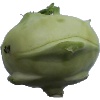
Label: kohlrabi